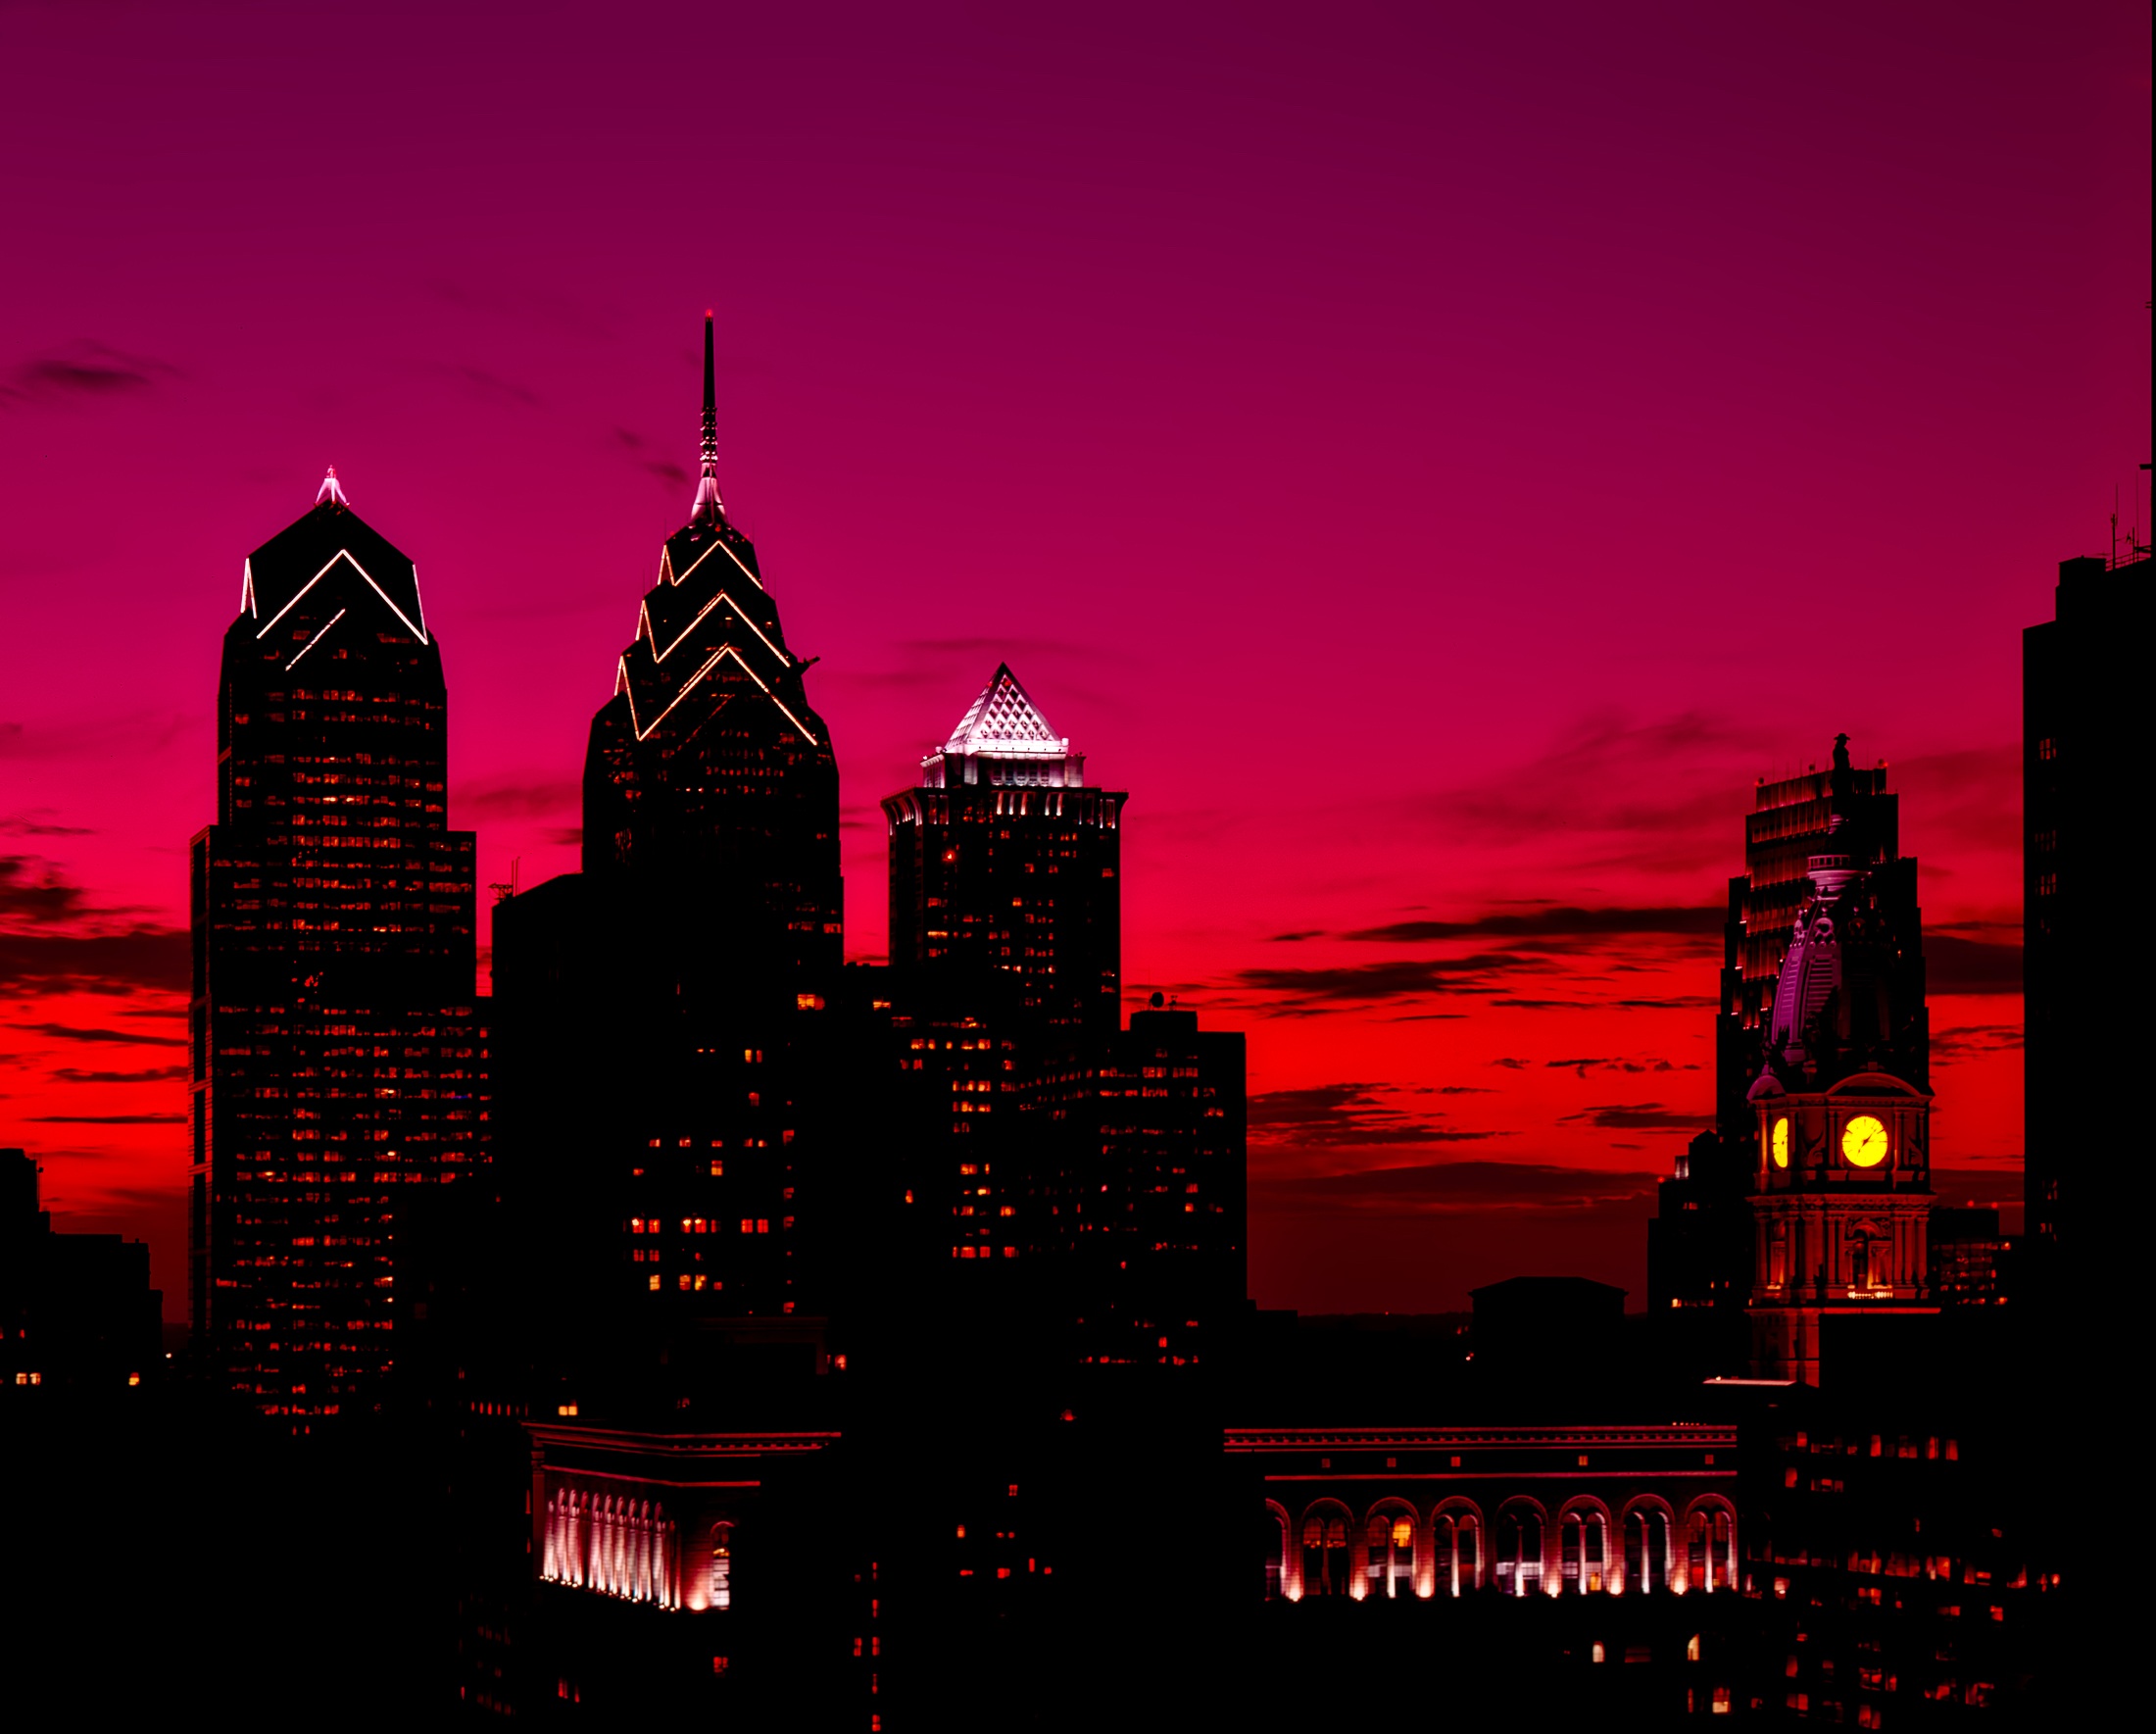
horizon, silhouette, architecture, sunrise, sunset, skyline, night, dawn, city, skyscraper, cityscape, downtown, dusk, evening, skyscrapers, buildings, metropolis, human settlement, metropolitan area